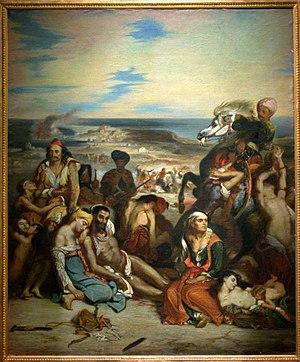
Pierre Andrieu est un peintre du XIXᵉ siècle, né à Fenouillet le 12 décembre 1821, et mort à Paris 6ᵉ le 30 janvier 1892.